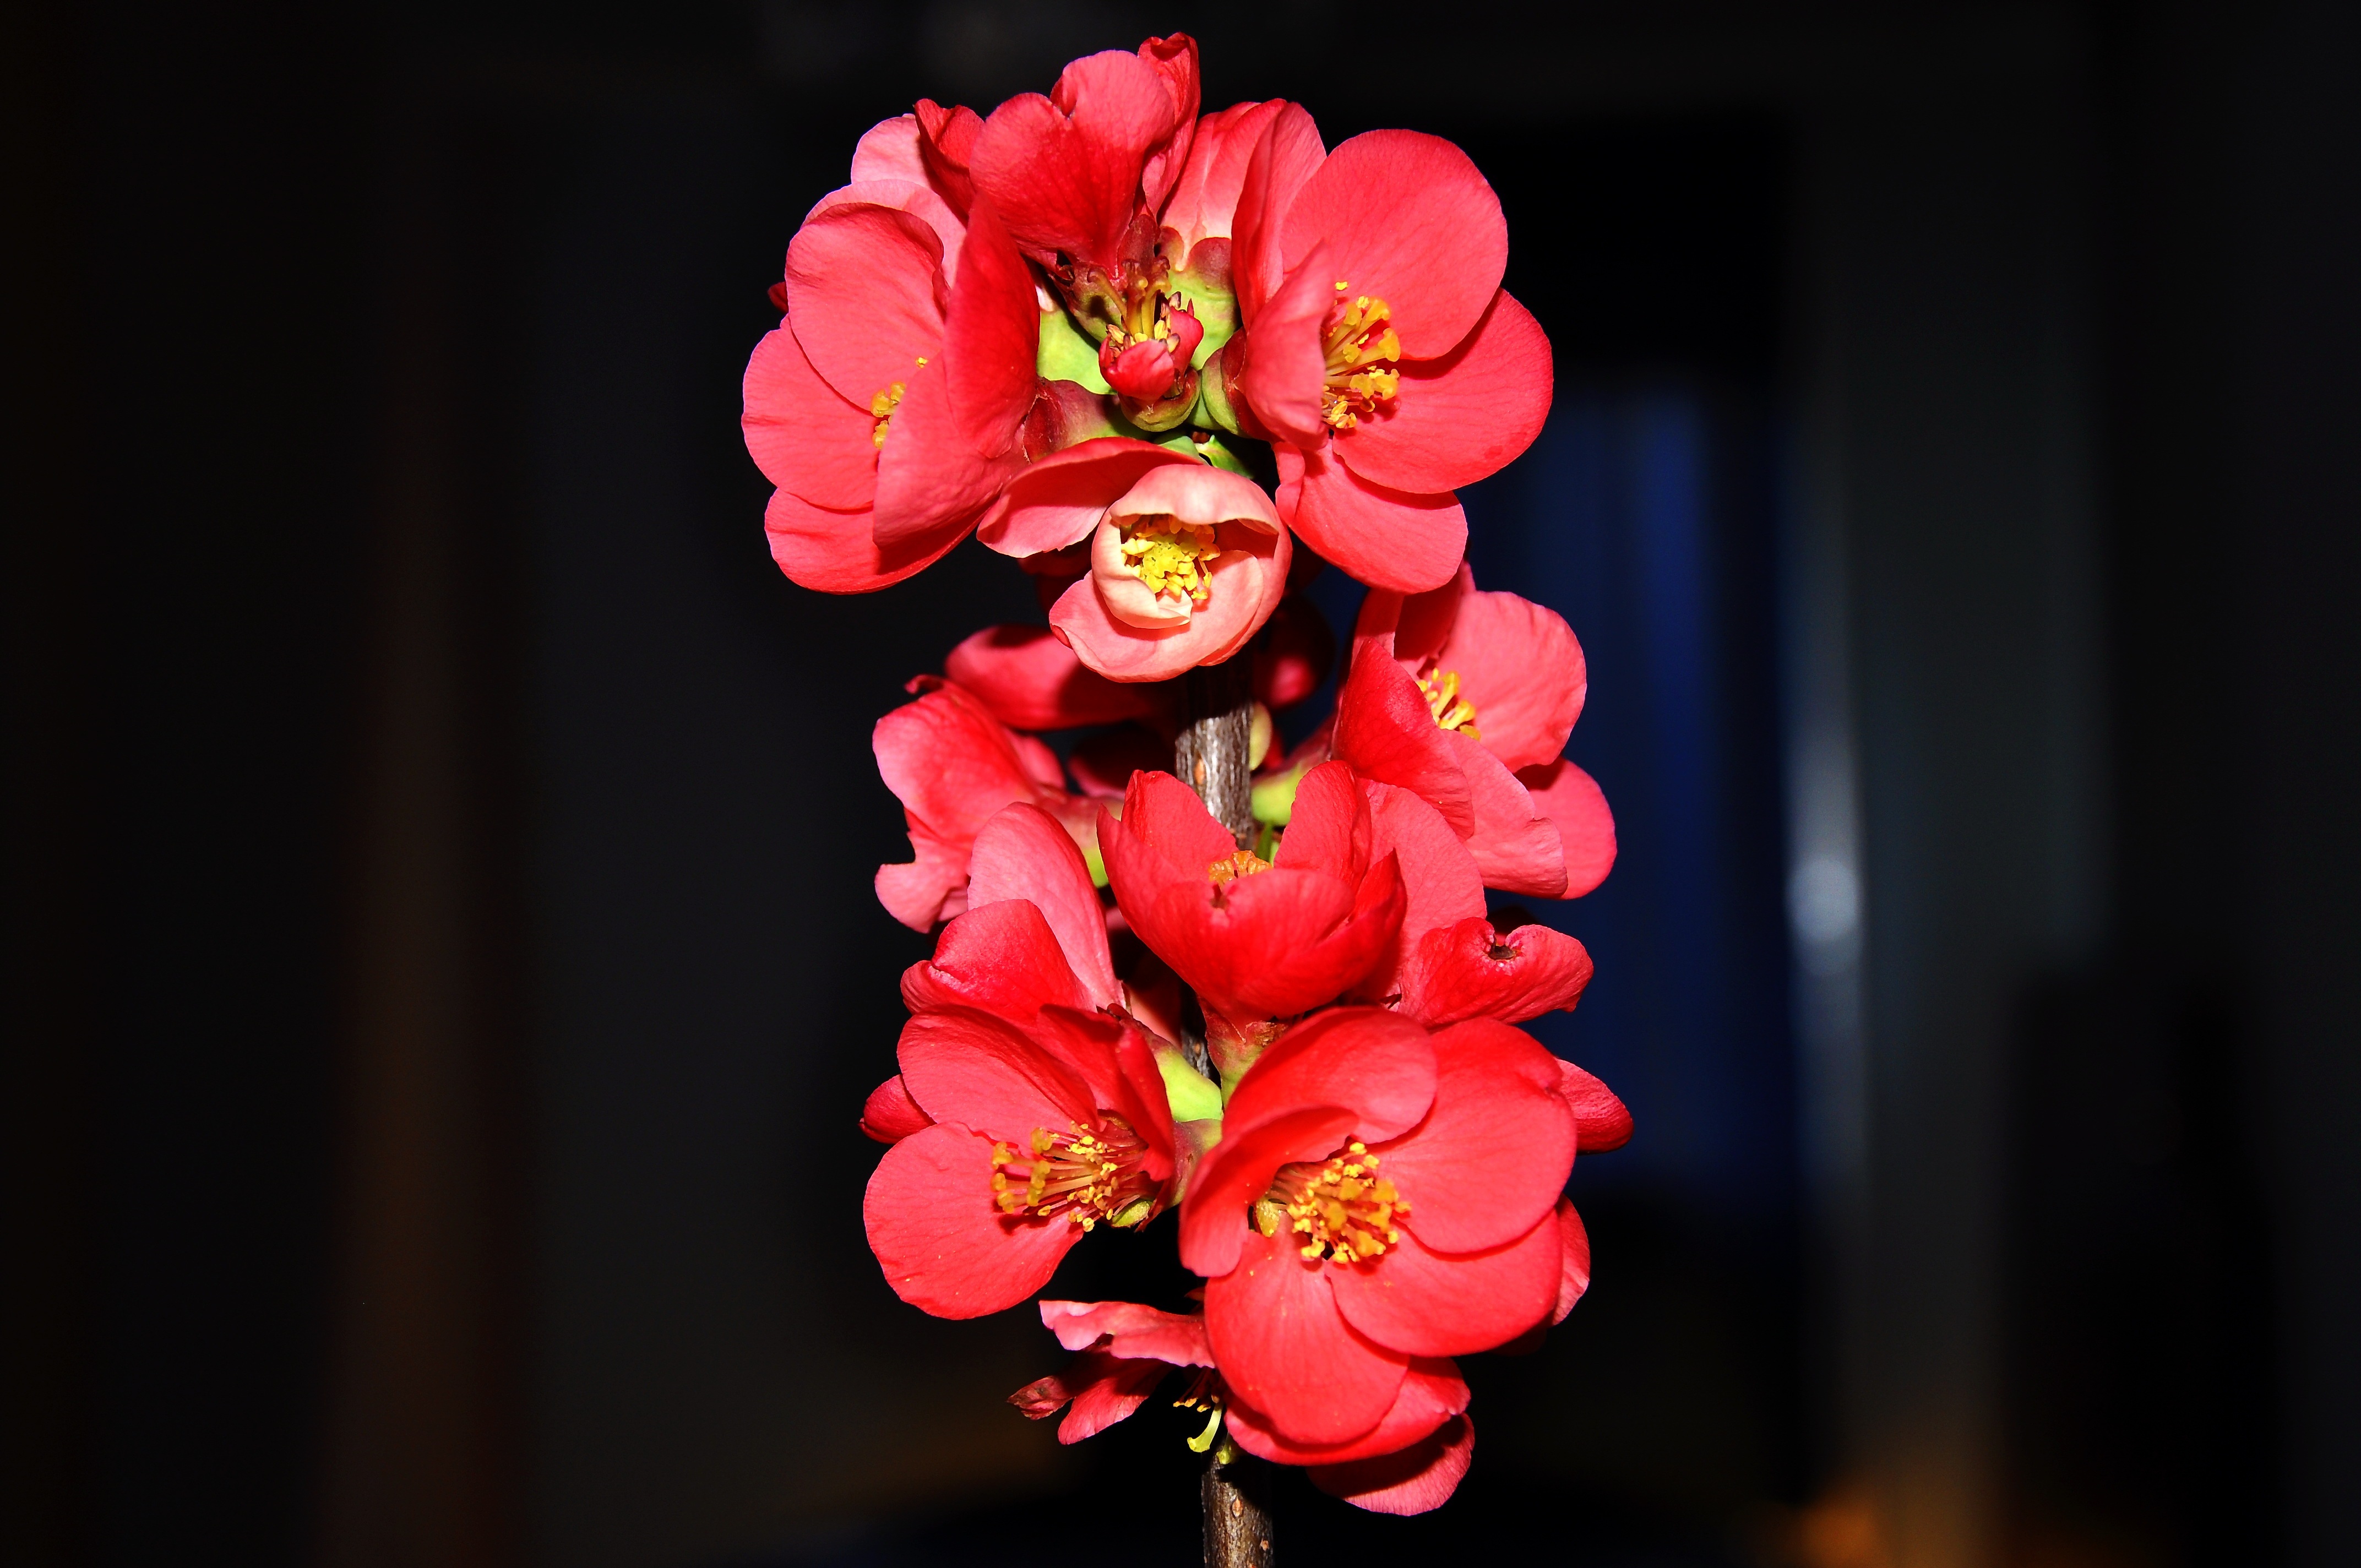
blossom, plant, flower, petal, spring, red, botany, yellow, pink, flora, floristry, macro photography, flowering plant, japanese quince, land plant